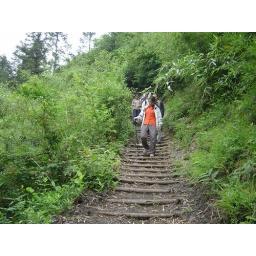
walking in the mountain way